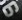
Number: 6